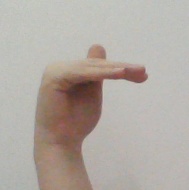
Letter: khaa